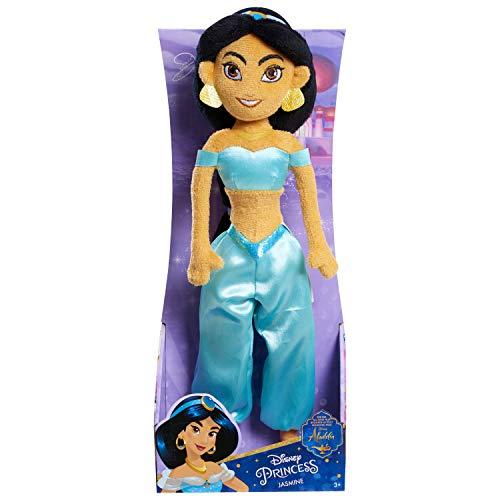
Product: Disney Aladdin Jasmine Plush
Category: Toys & Games | Stuffed Animals & Plush Toys
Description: Bring home the adventures of Disney's Aladdin with this Plush Jasmine Doll Jasmine stands 12" tall and features deluxe embroidered details and beautiful plush hair in her signature ponytail Jasmine comes dressed in her teal outfit from the film with matching earrings and headband.
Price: $9.95
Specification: ProductDimensions:5x3x12inches|ItemWeight:5.6ounces|ShippingWeight:5.6ounces(Viewshippingratesandpolicies)|ASIN:B07DDT35FB|Itemmodelnumber:15406|Manufacturerrecommendedage:36months-10years